Chicago Tribune

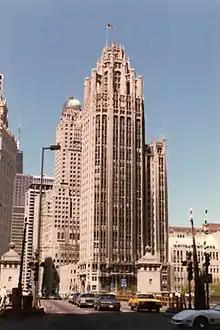
Tribune Tower, the newspaper's headquarters, opened in Chicago in 1925.

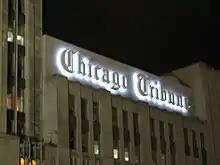
"Chicago Tribune" building

In a 2007 statement of principles published in the "Tribune"s print and online editions, the paper's editorial board described the newspaper's philosophy, from which is excerpted the following: